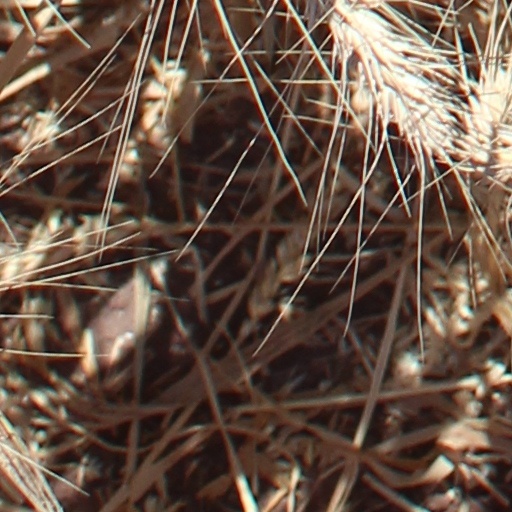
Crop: wheat